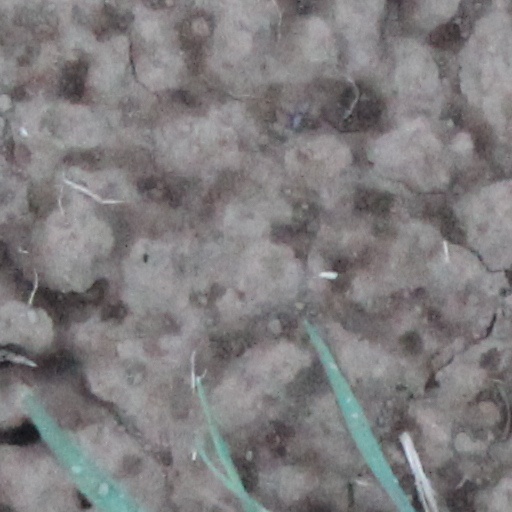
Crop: wheat